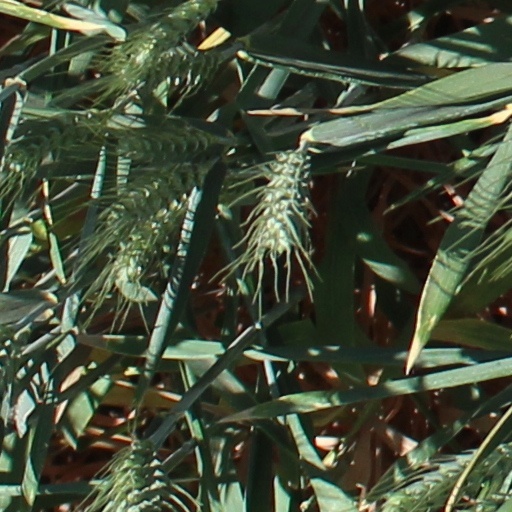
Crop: wheat